Mantaro River

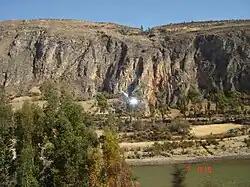
The Mantaro River in Junín region.

The river runs generally southeast through south-central Peru. Its source, Lake Junin is 4,082.7 m in elevation, while its mouth lies at a mere 440m above sea level. This gives the river an incredibly steep gradient of nearly 5m/km, sufficient to carve the impressive Mantaro Valley. This valley is the most important food source for the capital Lima.